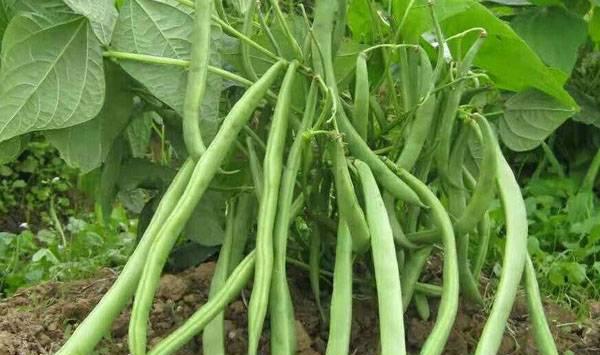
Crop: unknown
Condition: bean